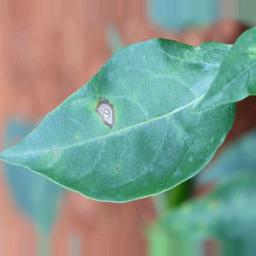
Label: cercospora